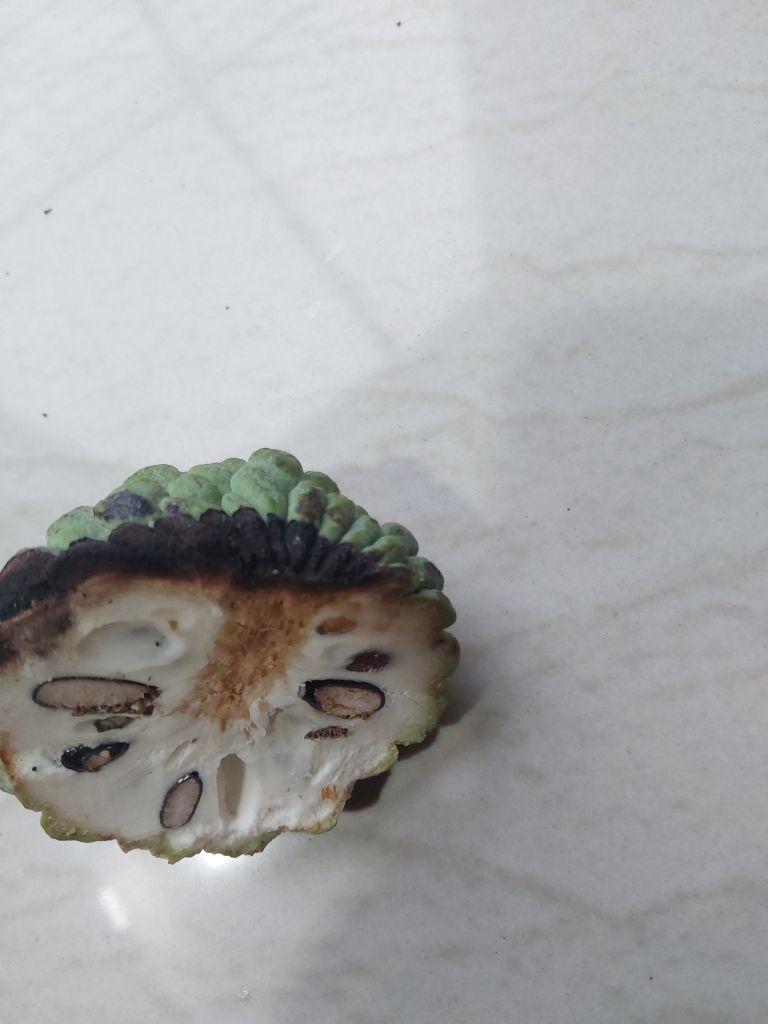
Disease label: Diplodia Rot